Ira Wallace

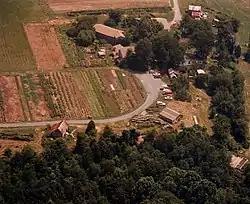
An aerial view of Twin Oaks’ main entrance and communal garden

In 1984, after returning to the U.S., she "‘moved to Twin Oaks, a cooperative community in Virginia.’"